Pateros

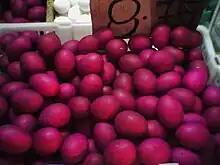
Red salty duck eggs, a popular product of Pateros

The municipal government of Pateros claims that its original land area was not its present land area of but including Fort Bonifacio, particularly the Embo barangays Comembo, Pembo, East Rembo, West Rembo, Cembo, South Cembo, Pitogo, Rizal, Post Proper Northside and Post Proper Southside which are now part of the city of Taguig (originally Mamancat, Masilang, San Nicolas, and Malapadnabato, former parts of Pateros), based on documents and official maps obtained by former Pateros Councilor Dominador Rosales from 30 libraries and offices including USA Library of Congress and USA Archives. One of those maps was the 1968 Land Classification Map of the Bureau of Land. Also included in their claim are the present-day barangays Buting, San Joaquin, and Kalawaan in Pasig.